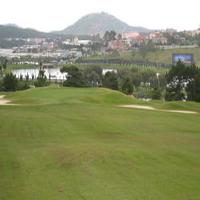
Weather: cloudy or overcast